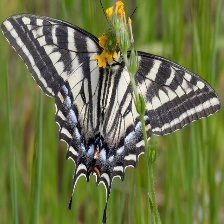
Species: INDRA SWALLOW